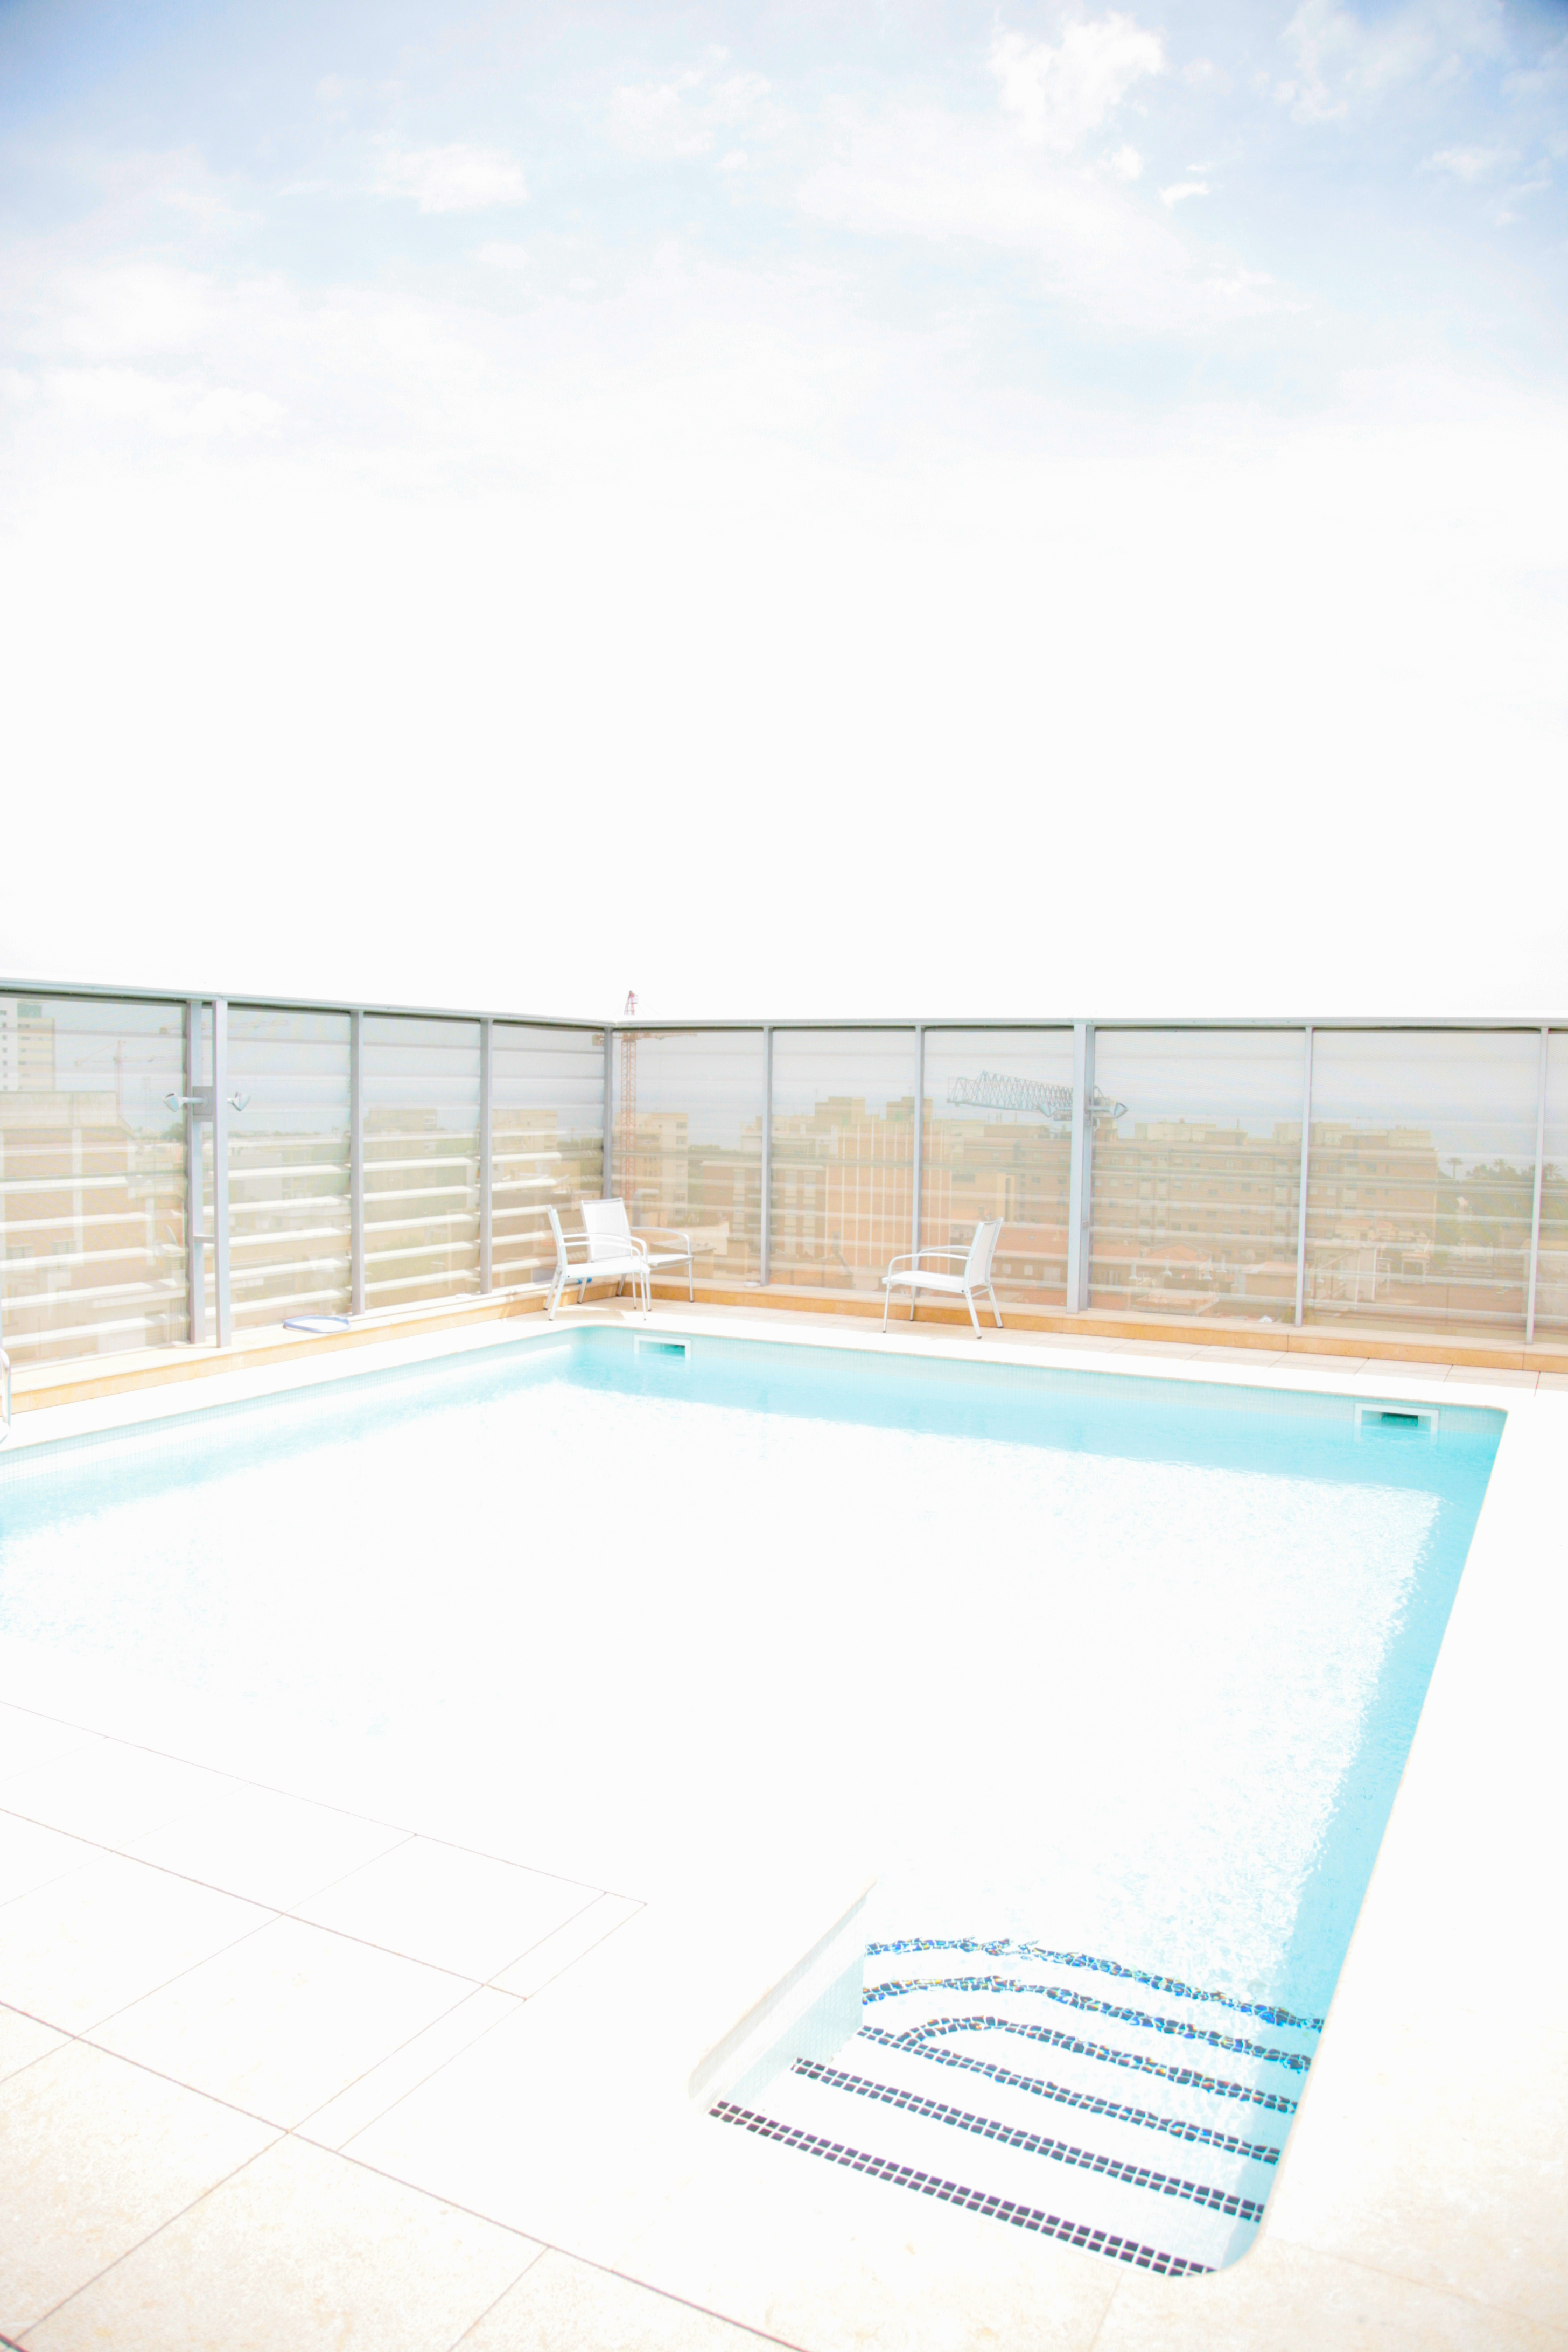
structure, floor, pool, swimming pool, property, barcelona, swimmingpool, spain, espagne, hotel, net, catalonia, piscina, barcelone, 5d, espana, catalogne, spanien, spanje, espanya, katalonien, catalu a, confortel, sport venue, leisure centre